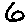
Label: 6